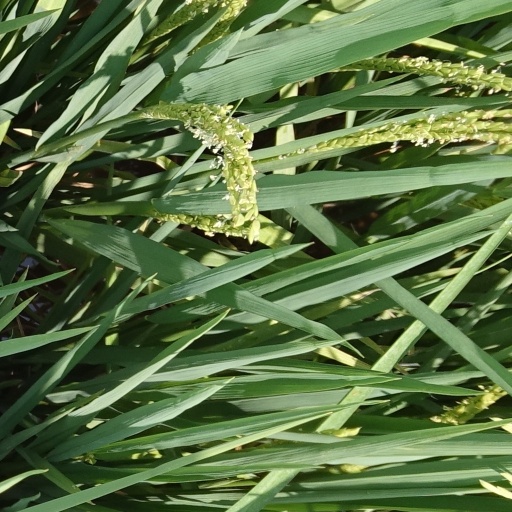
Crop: rice